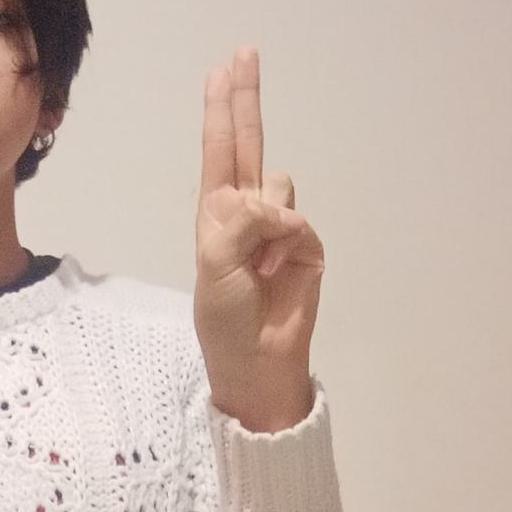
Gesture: two_up